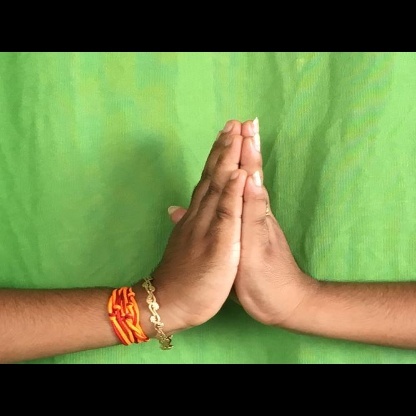
Mudra: Anjali